Vicente Nebrada

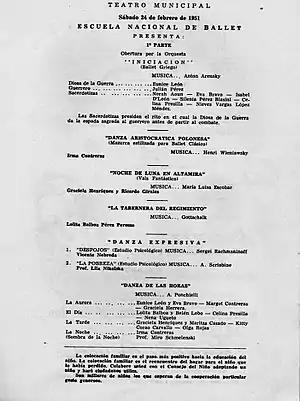
Escuela Nacional de Ballet, Caracas, Venezuela (1951)

Vicente Balbino Nebreda Arias (Caracas, Venezuela, March 31, 1920 – ibid, May 26, 2002) was a choreographer and dancer who was considered a Venezuelan pioneer for dance during the 1940s. He was part of the Cátedra de Ballet del Liceo Andrés Bello, the first attempt at a formal dance school in the country. Later on, he danced with Ballet Nacional de Venezuela, the first long term professional company. Nebrada was also one of the first Venezuelan dancers to have an international career, he worked with Roland Petit’s company in France, the Joffrey Ballet, the Harkness Ballet in the United States, and Ballet Nacional de Cuba. His extensive career as a choreographer began in 1958, when he began his professional career, and ended with the creation of his version of The Nutcracker in 1996. He created 61 original choreographies and adaptations of universally classic repertoires for diverse companies all over the world.